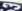
Number: 3